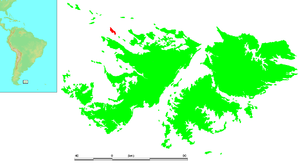
L'île Carcass est une des îles Malouines.